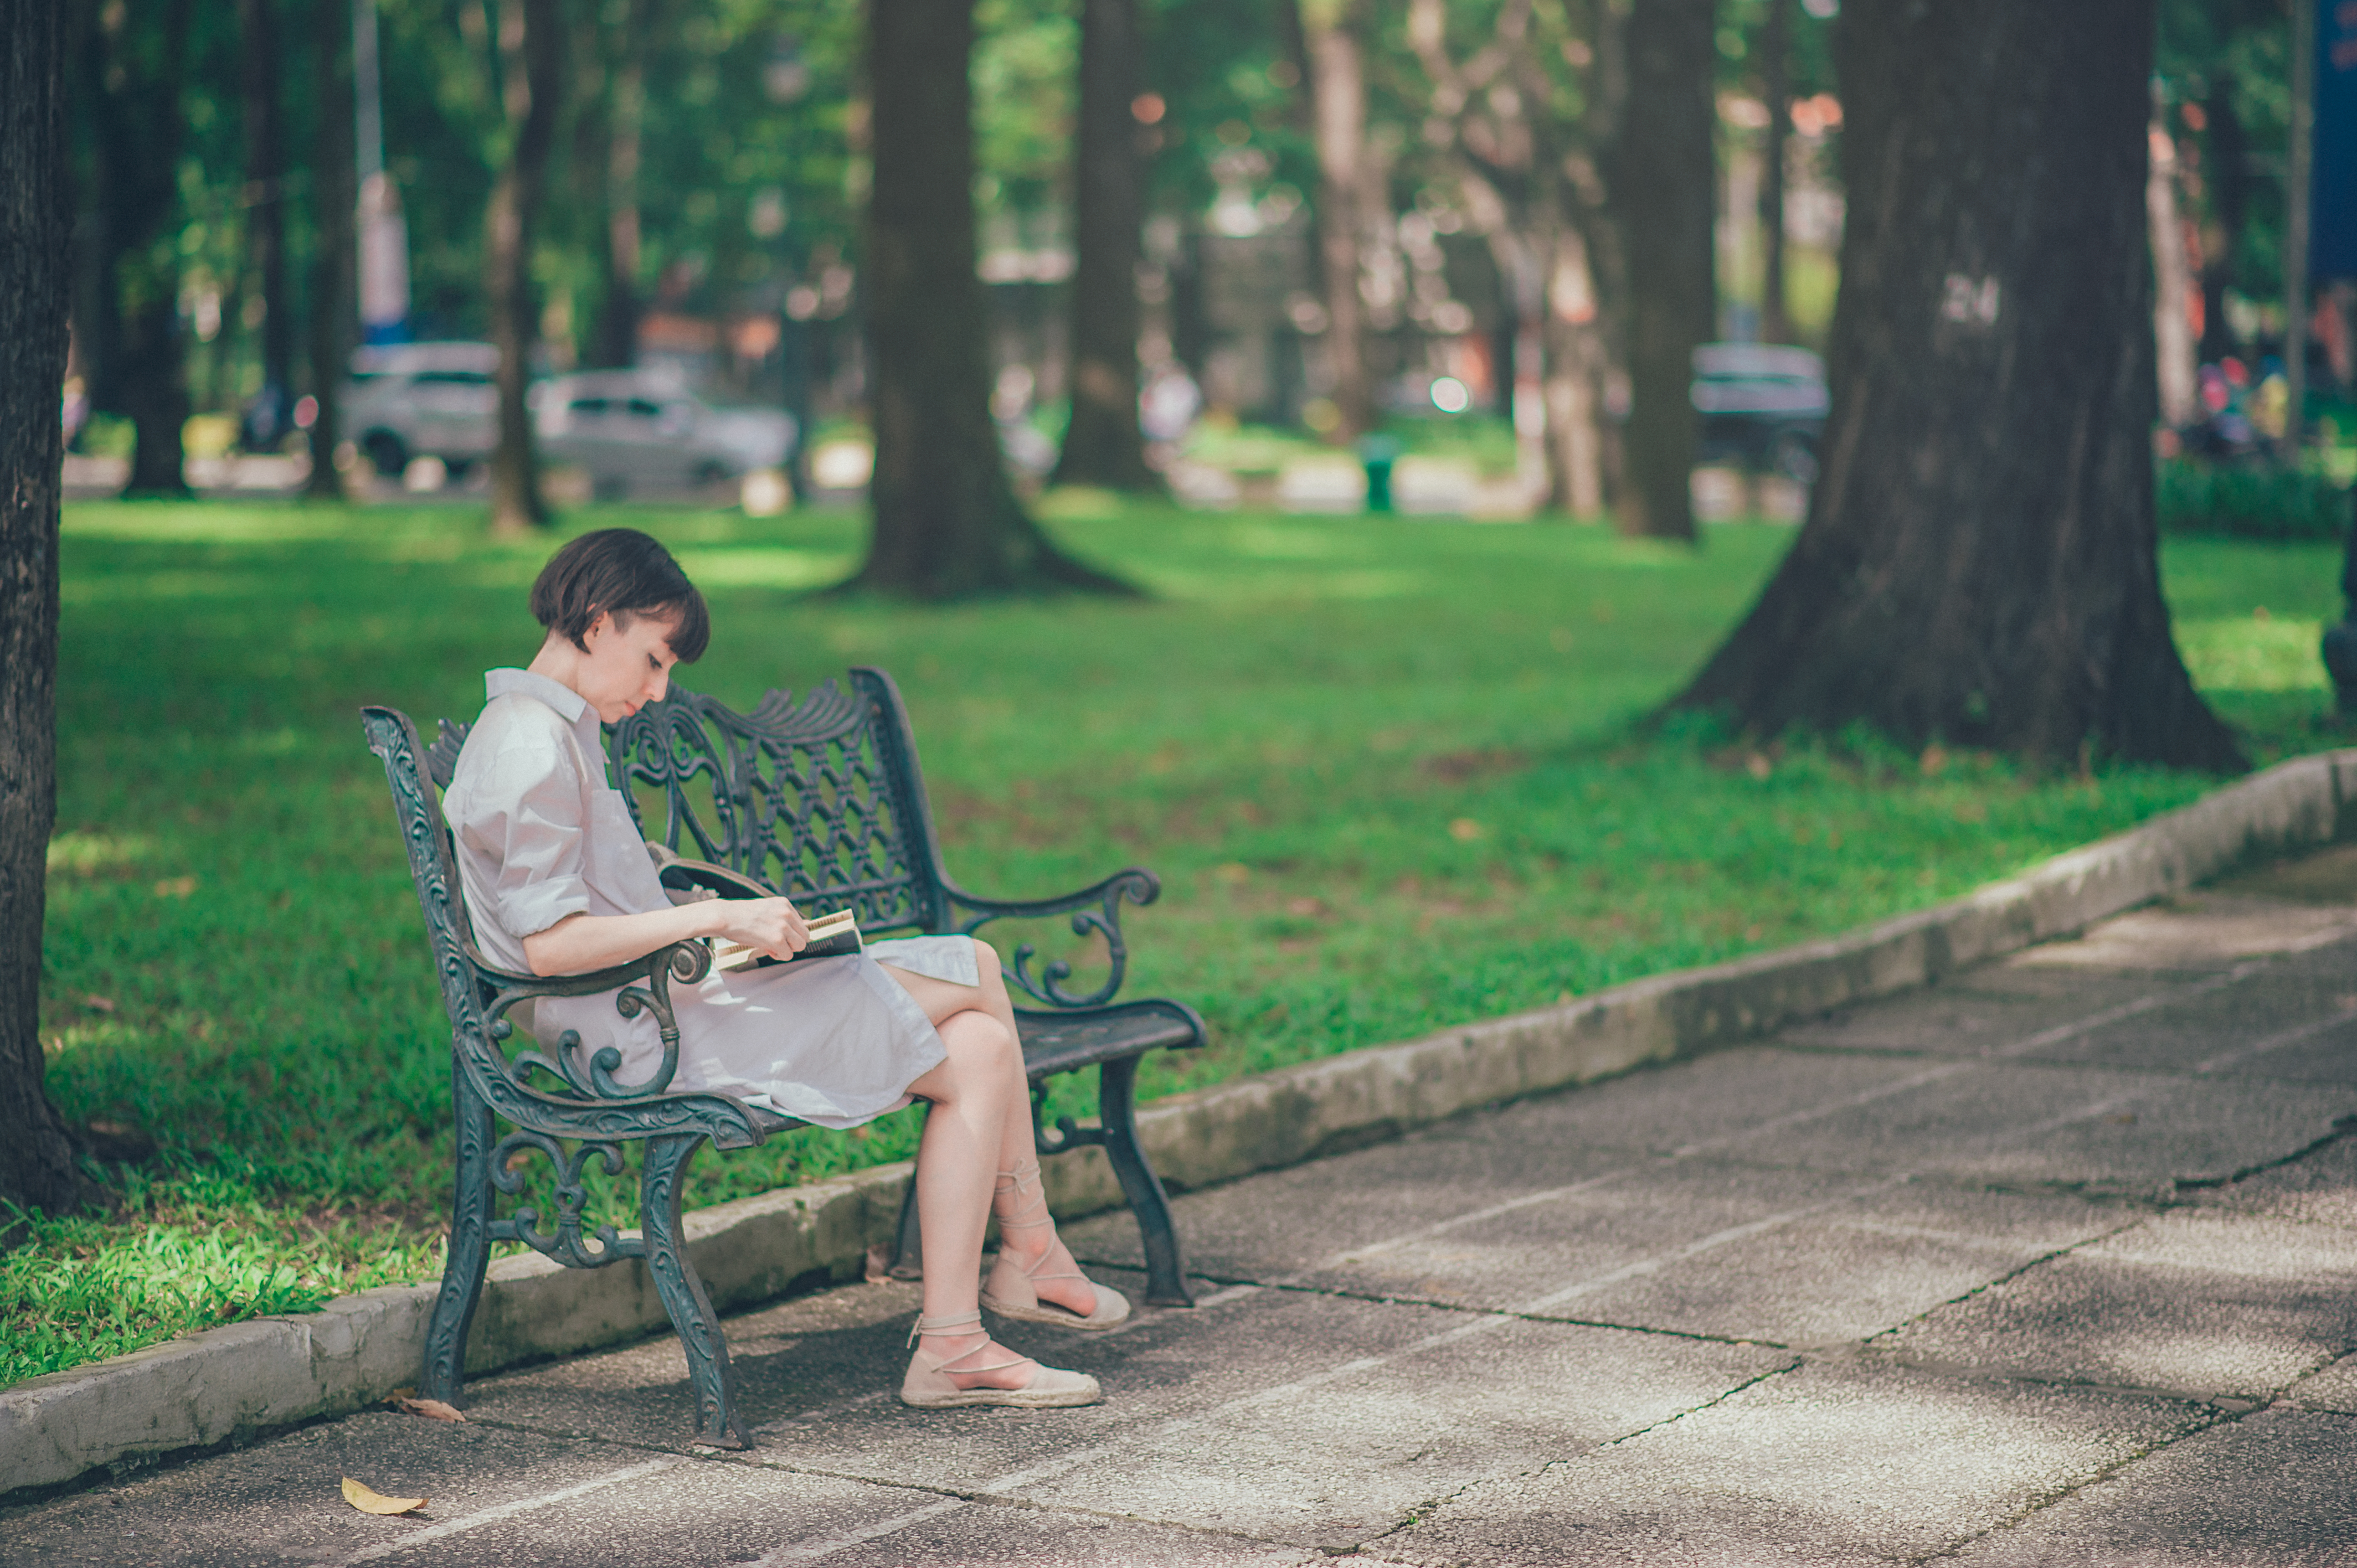
love, cute, portrait, beautiful, travel, happy, lovely, woman, green, tree, photograph, sitting, nature, plant, woody plant, leaf, grass, girl, photography, snapshot, path, leisure, morning, sunlight, park, garden, recreation, spring, lawn, vacation, branch